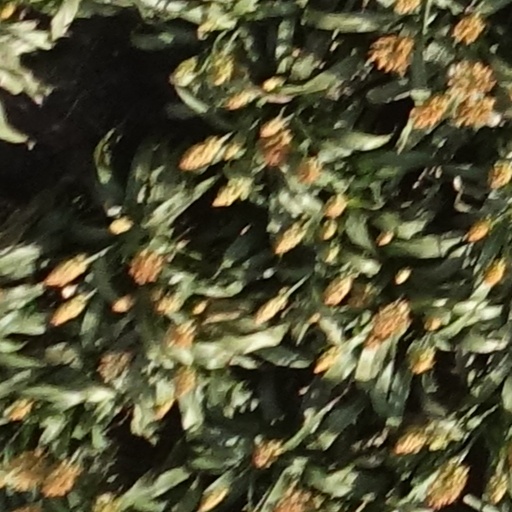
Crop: sorghum